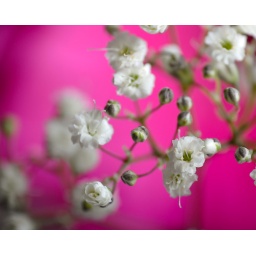
The pink in the background is from another flower which I used